Manning Kimmel

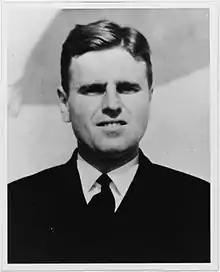
Lieutenant Commander Manning Kimmel, USN

Manning Marius Kimmel (April 22, 1913 – on or around July 26, 1944) was a United States Navy submarine officer in World War II and the son of Admiral Husband E. Kimmel. He served as both junior and executive officer on several submarines, and finally assumed command of as a lieutenant commander. Kimmel was reportedly killed when "Robalo" was sunk off the island of Palawan. However, the exact circumstances surrounding his death remain unclear.